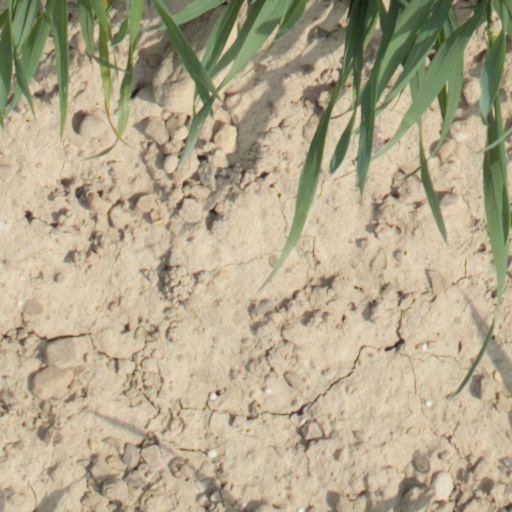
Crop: wheat